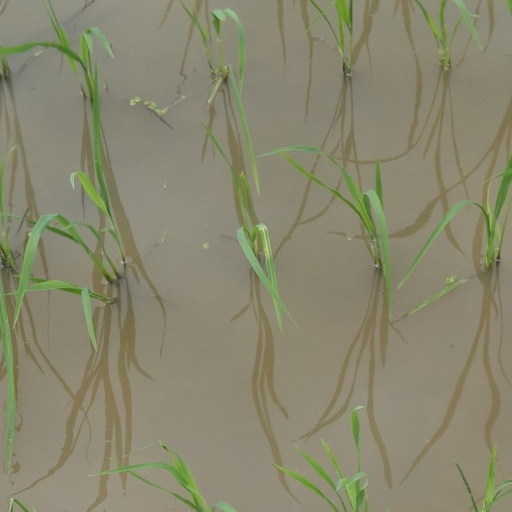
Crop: rice